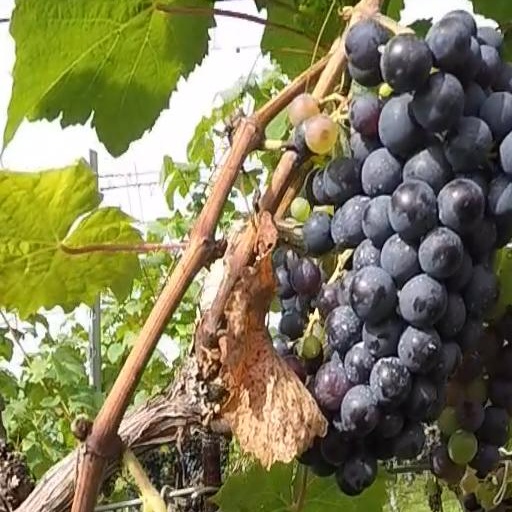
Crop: grape